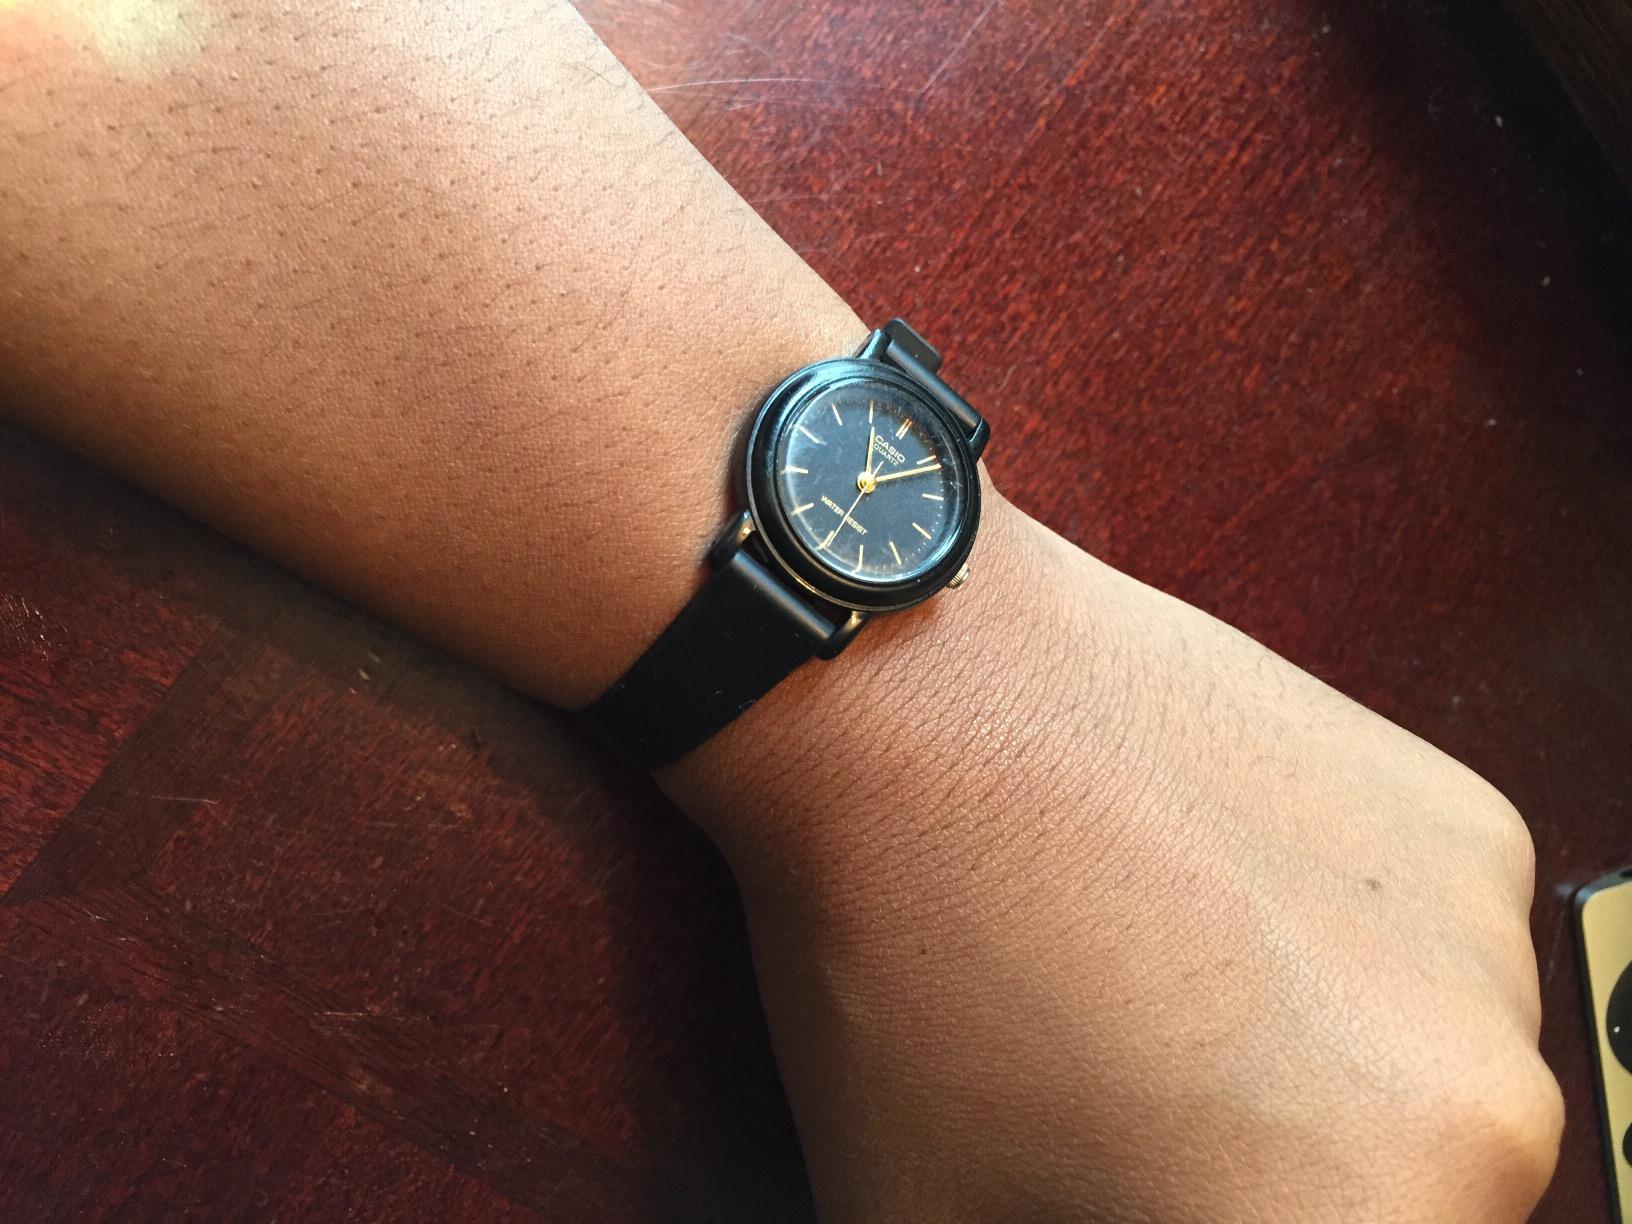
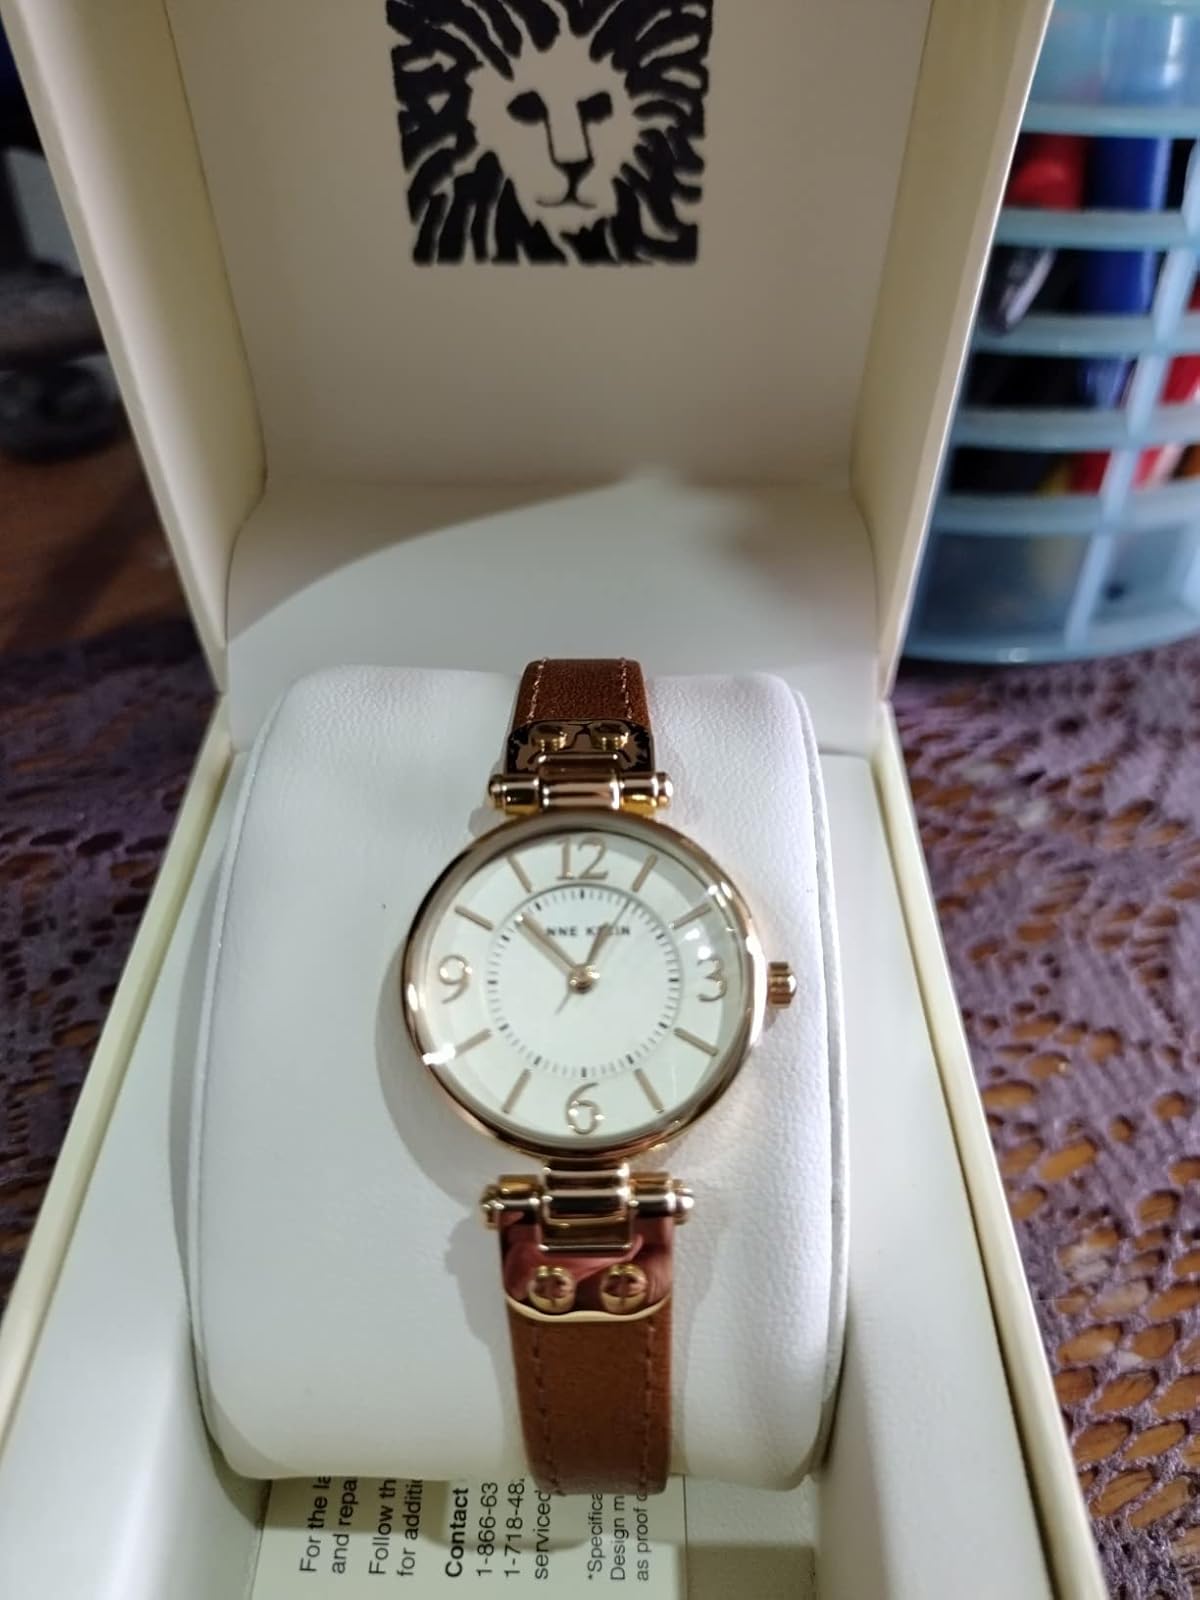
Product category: accessories_watch
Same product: no